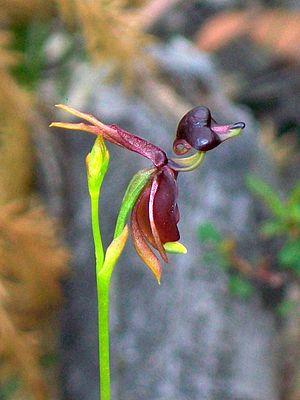
Caleana major est une espèce de plante de la famille des Orchidaceae. C'est une plante terrestre originaire d'Australie. Elle est monotypique dans son genre.